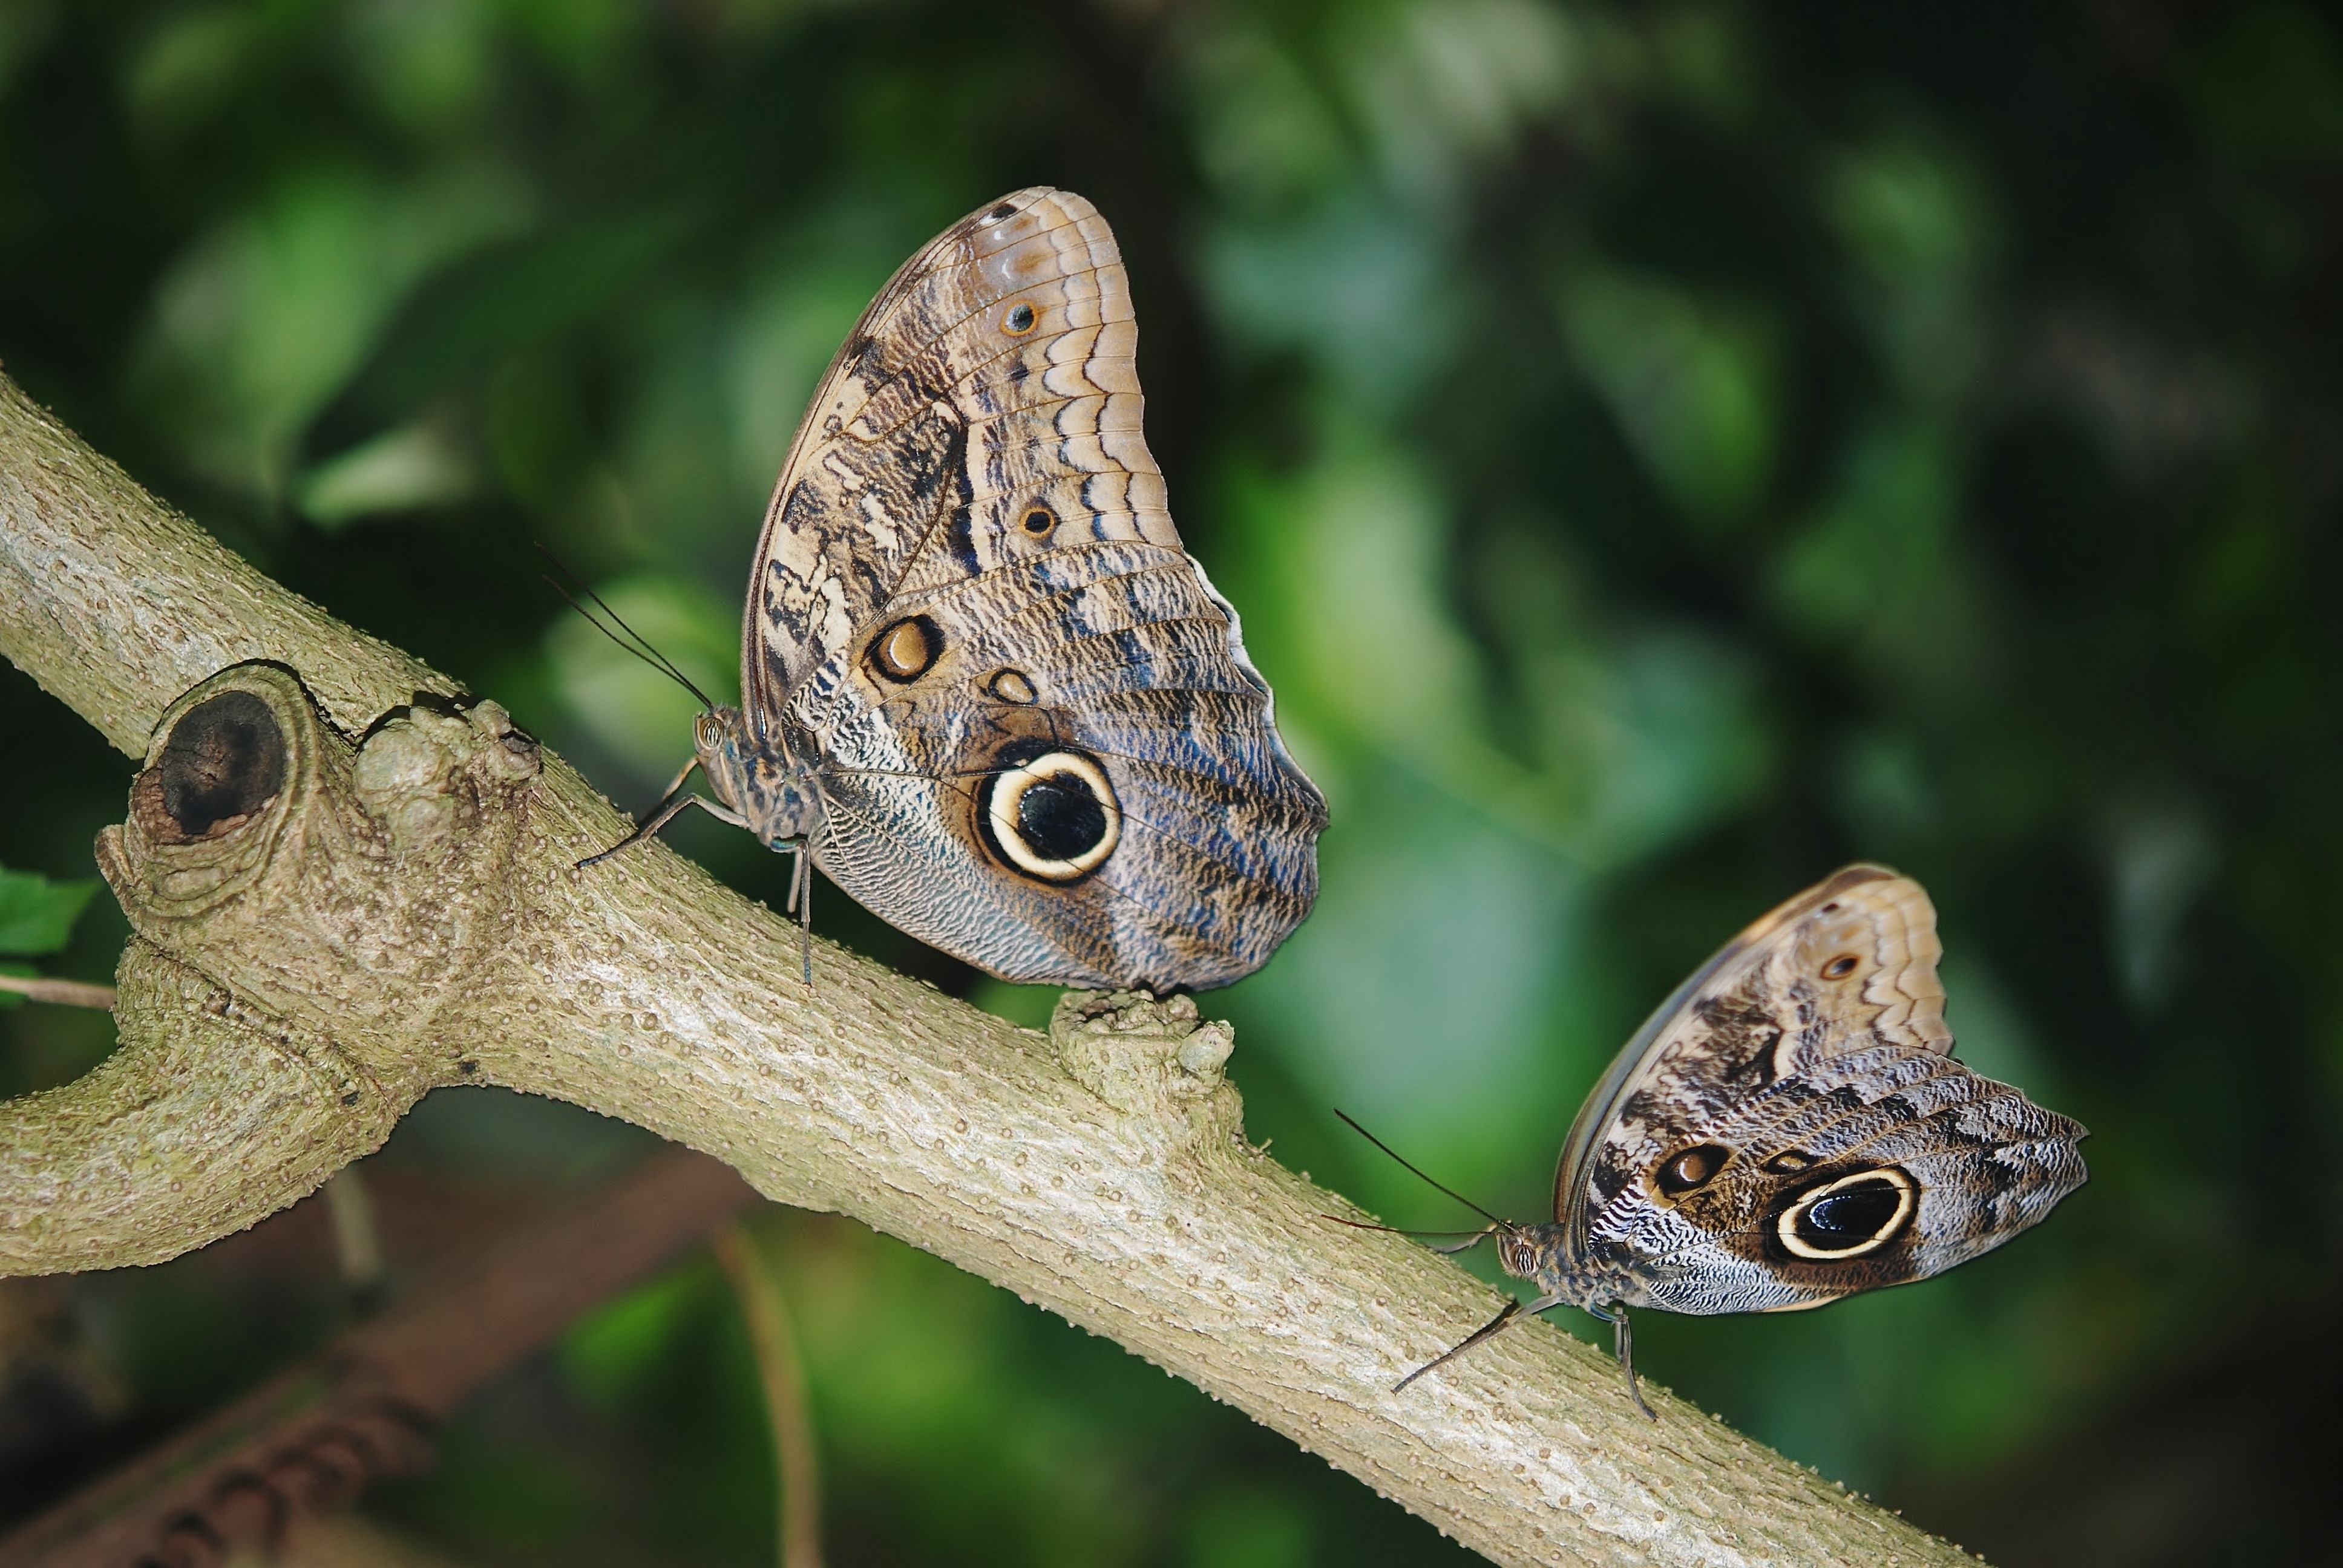
nature, branch, leaf, animal, wildlife, insect, moth, butterfly, fauna, invertebrate, close up, limb, macro photography, pollinator, morpho peleides, moths and butterflies, calipo eruriloctuin, ramus